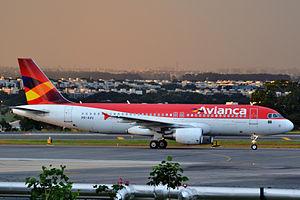
OceanAir Linhas Aéreas S.A. – Avianca Brasil est une compagnie aérienne brésilienne. Son siège se situe à São Paulo. Le président de l'aviation est José Efromovich, frère du fondateur du Synergy Group, Germán Efromovich.